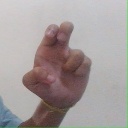
अक्षर: अ